The Grove tube station

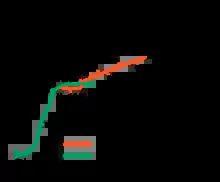
Route of the CLR extension planned in 1913

The station was to have been built on the CLR's planned underground extension from Shepherd's Bush to Gunnersbury proposed to parliament in November 1912. The extension was to continue on the London and South Western Railway (L&SWR) surface tracks to Richmond already used by the District Railway (DR). The station would have been between Paddenswick Road to the west and Shepherd's Bush to the east.